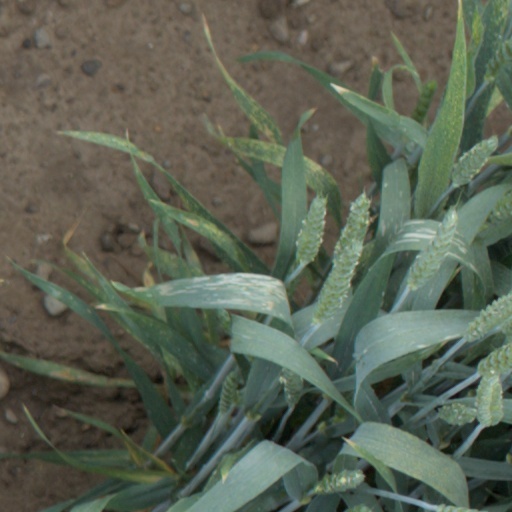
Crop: wheat